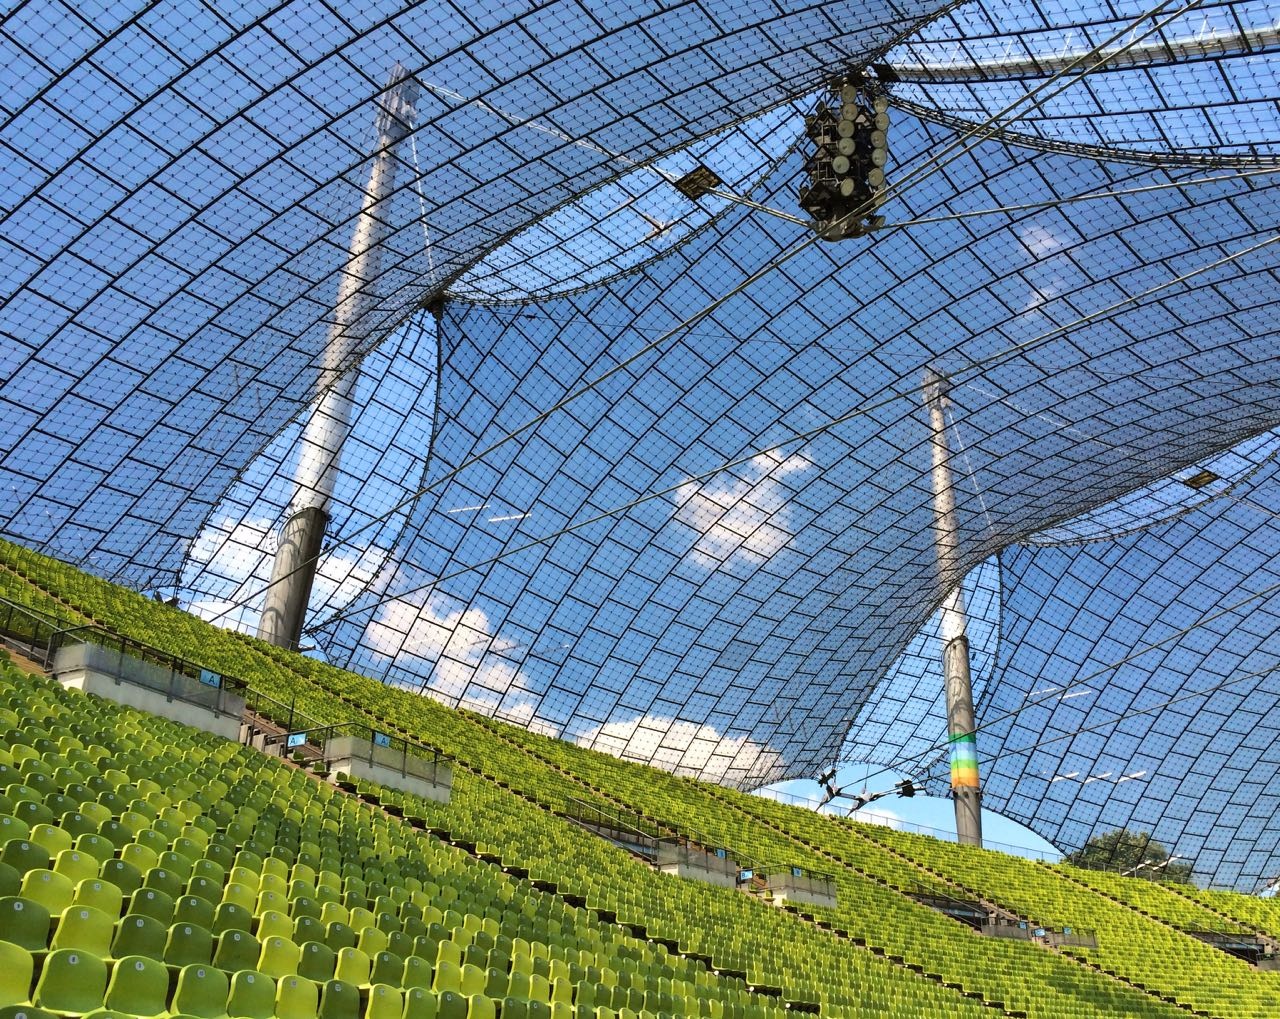
architecture, structure, skyline, town, view, building, cityscape, travel, tower, landmark, greenhouse, stadium, arena, net, european, olympic, munich, sport venue, outdoor structure, soccer specific stadium